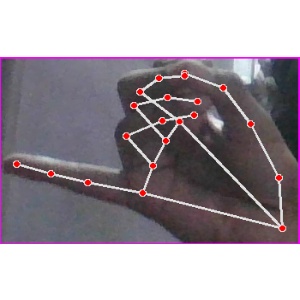
अक्षर: च